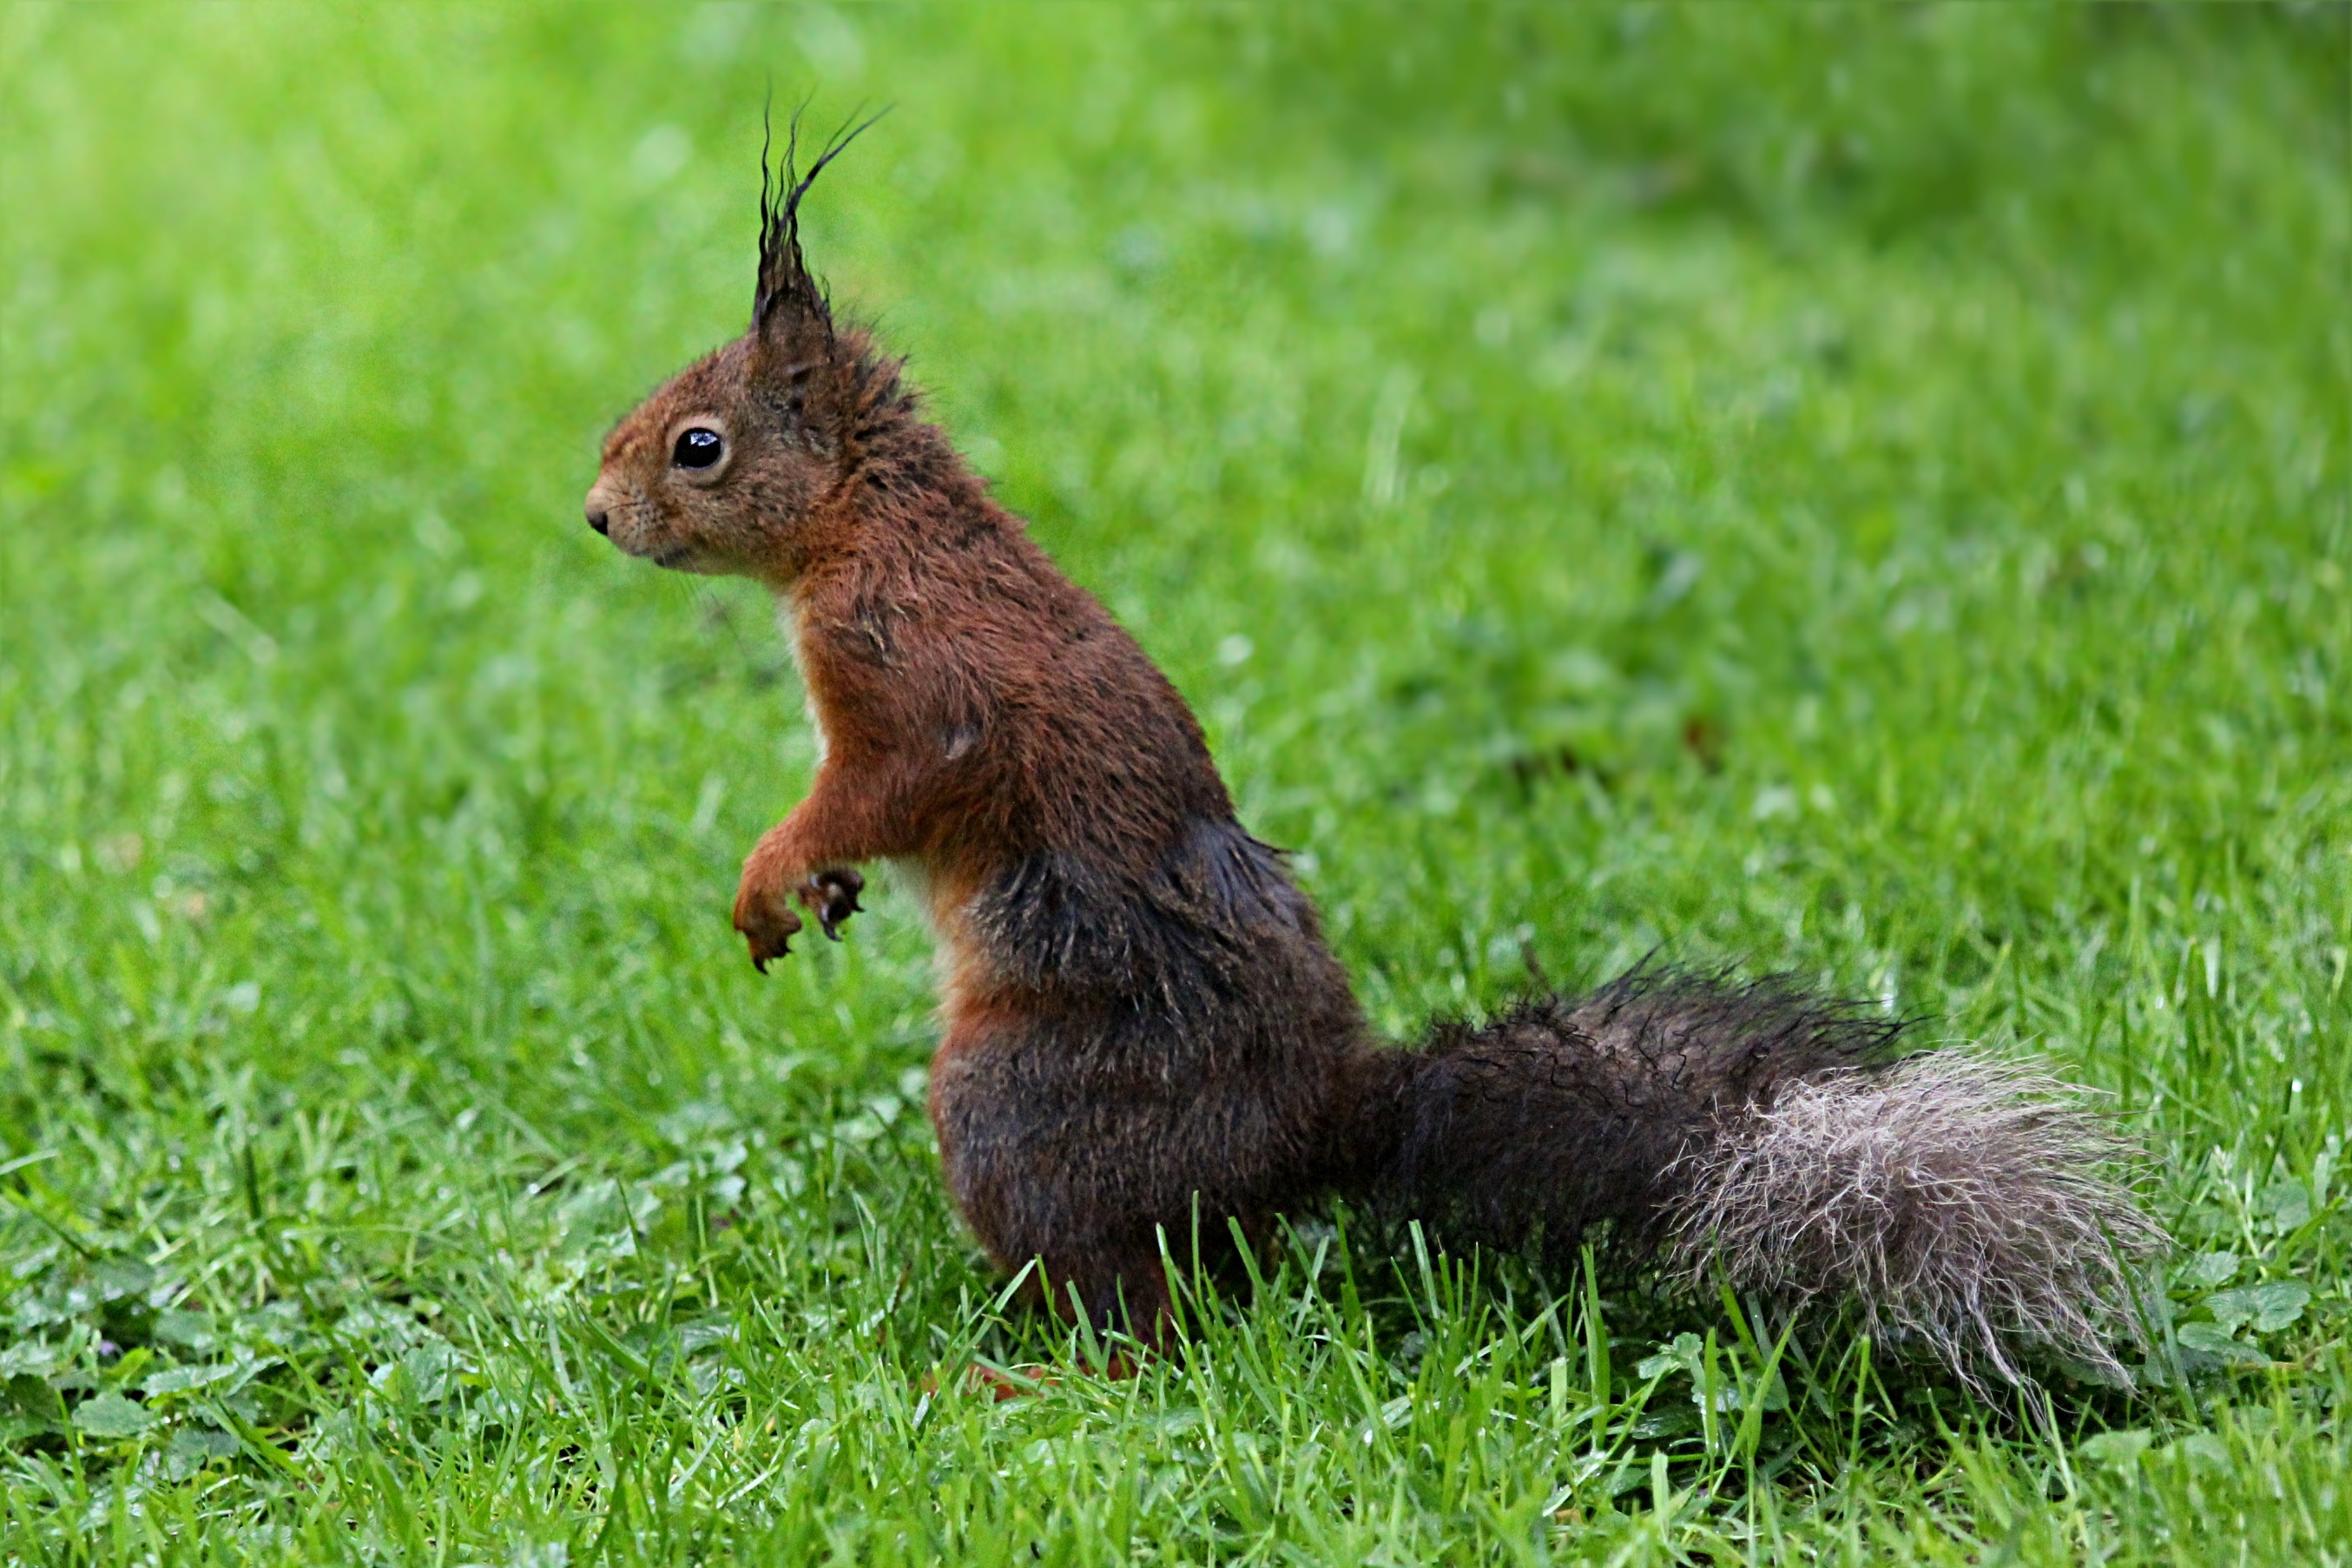
grass, rain, wet, animal, wildlife, mammal, squirrel, garden, rodent, fauna, vertebrate, foraging, sciurus, fox squirrel